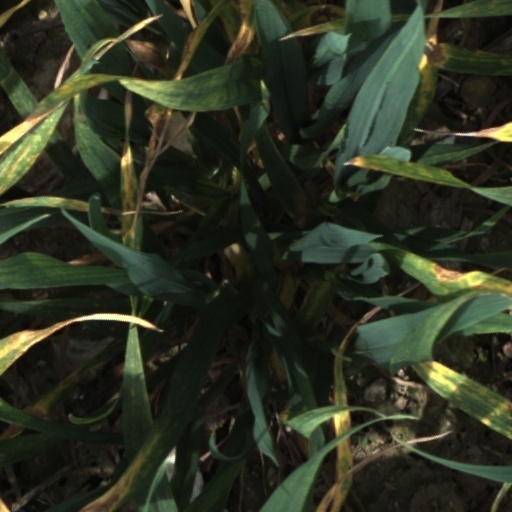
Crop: wheat